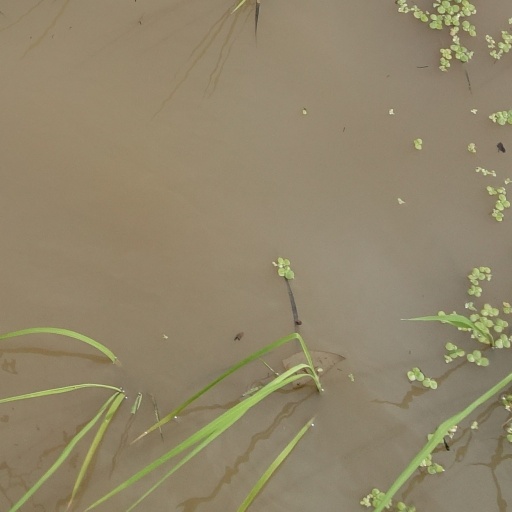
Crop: rice